Purple Sea

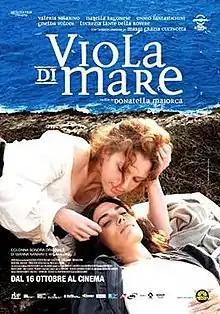
theatrical release poster

Purple Sea is a 2009 Italian romance drama film directed by Donatella Maiorca. It is based on the non-fiction novel "Minchia di re" written by Giacomo Pilati. The film premiered at the 2009 Rome Film Festival. It was nominated for two Nastro d'Argento Awards, for Best Actress (Valeria Solarino) and Best Original Song ("Sogno" by Gianna Nannini).